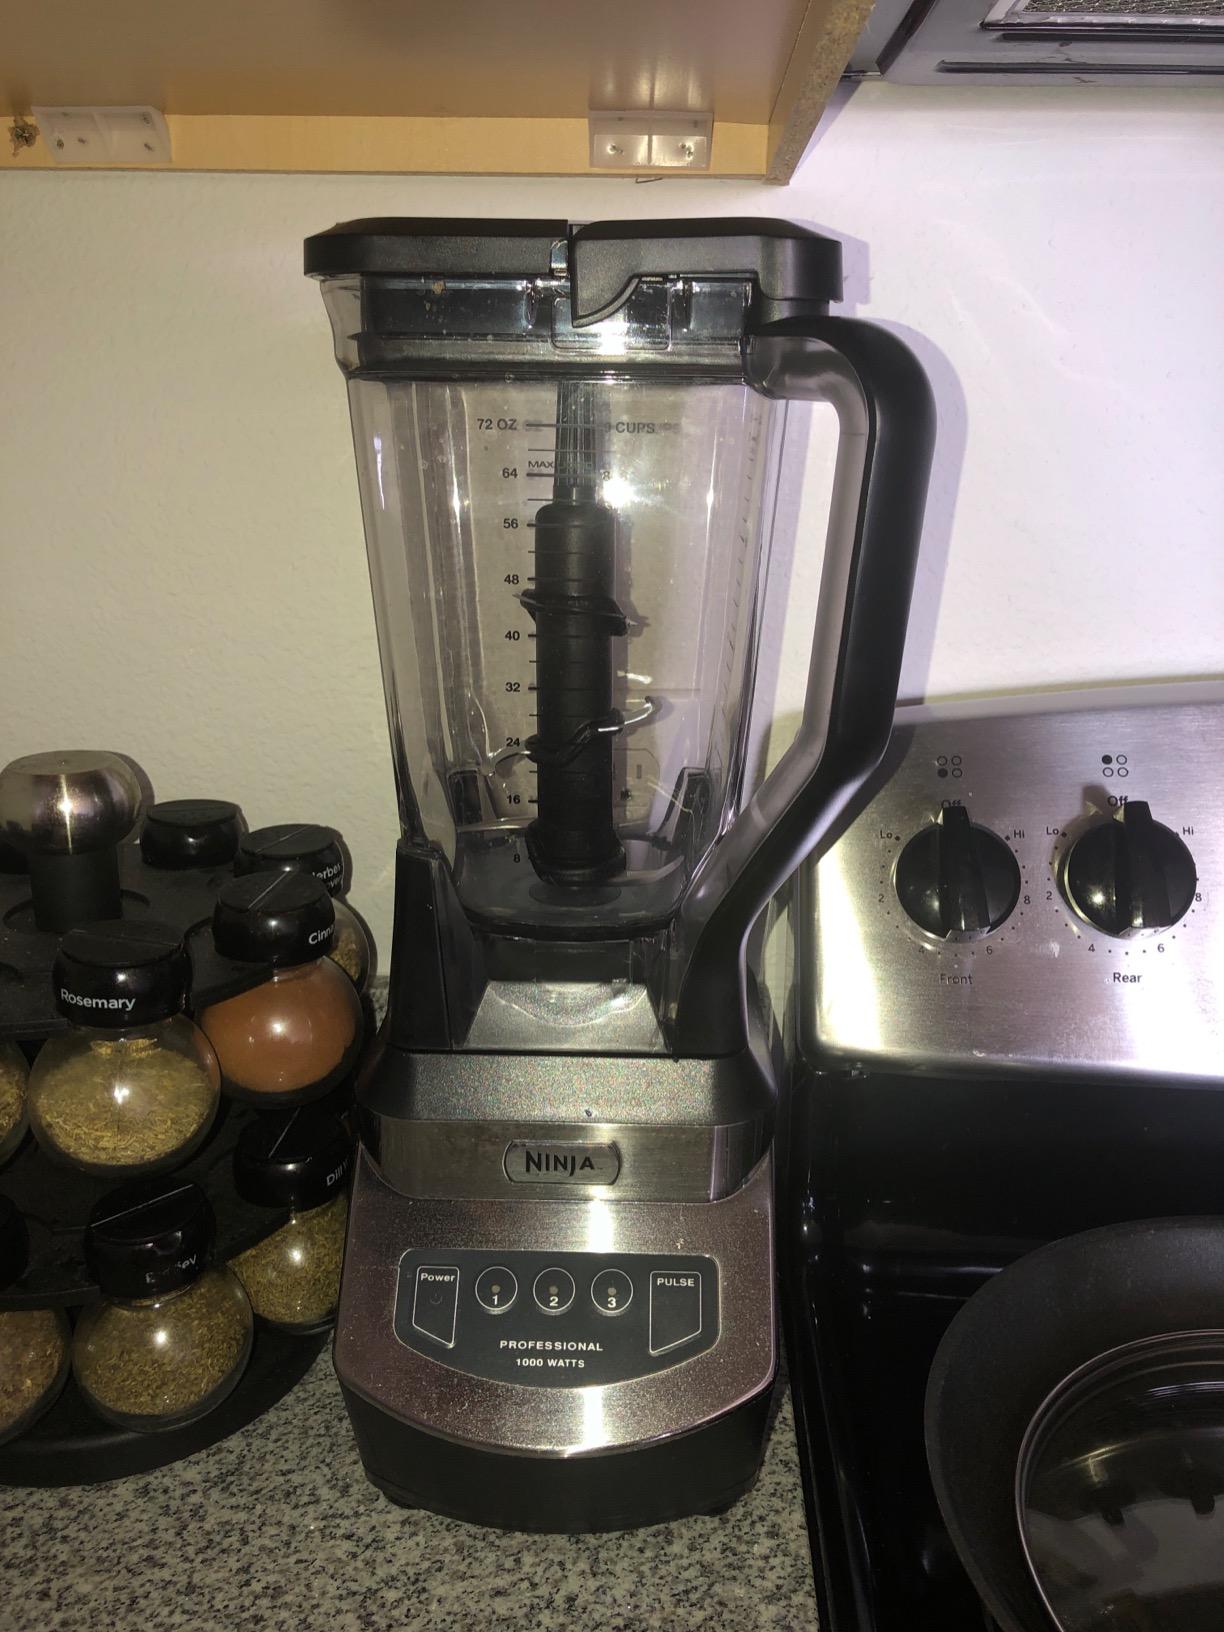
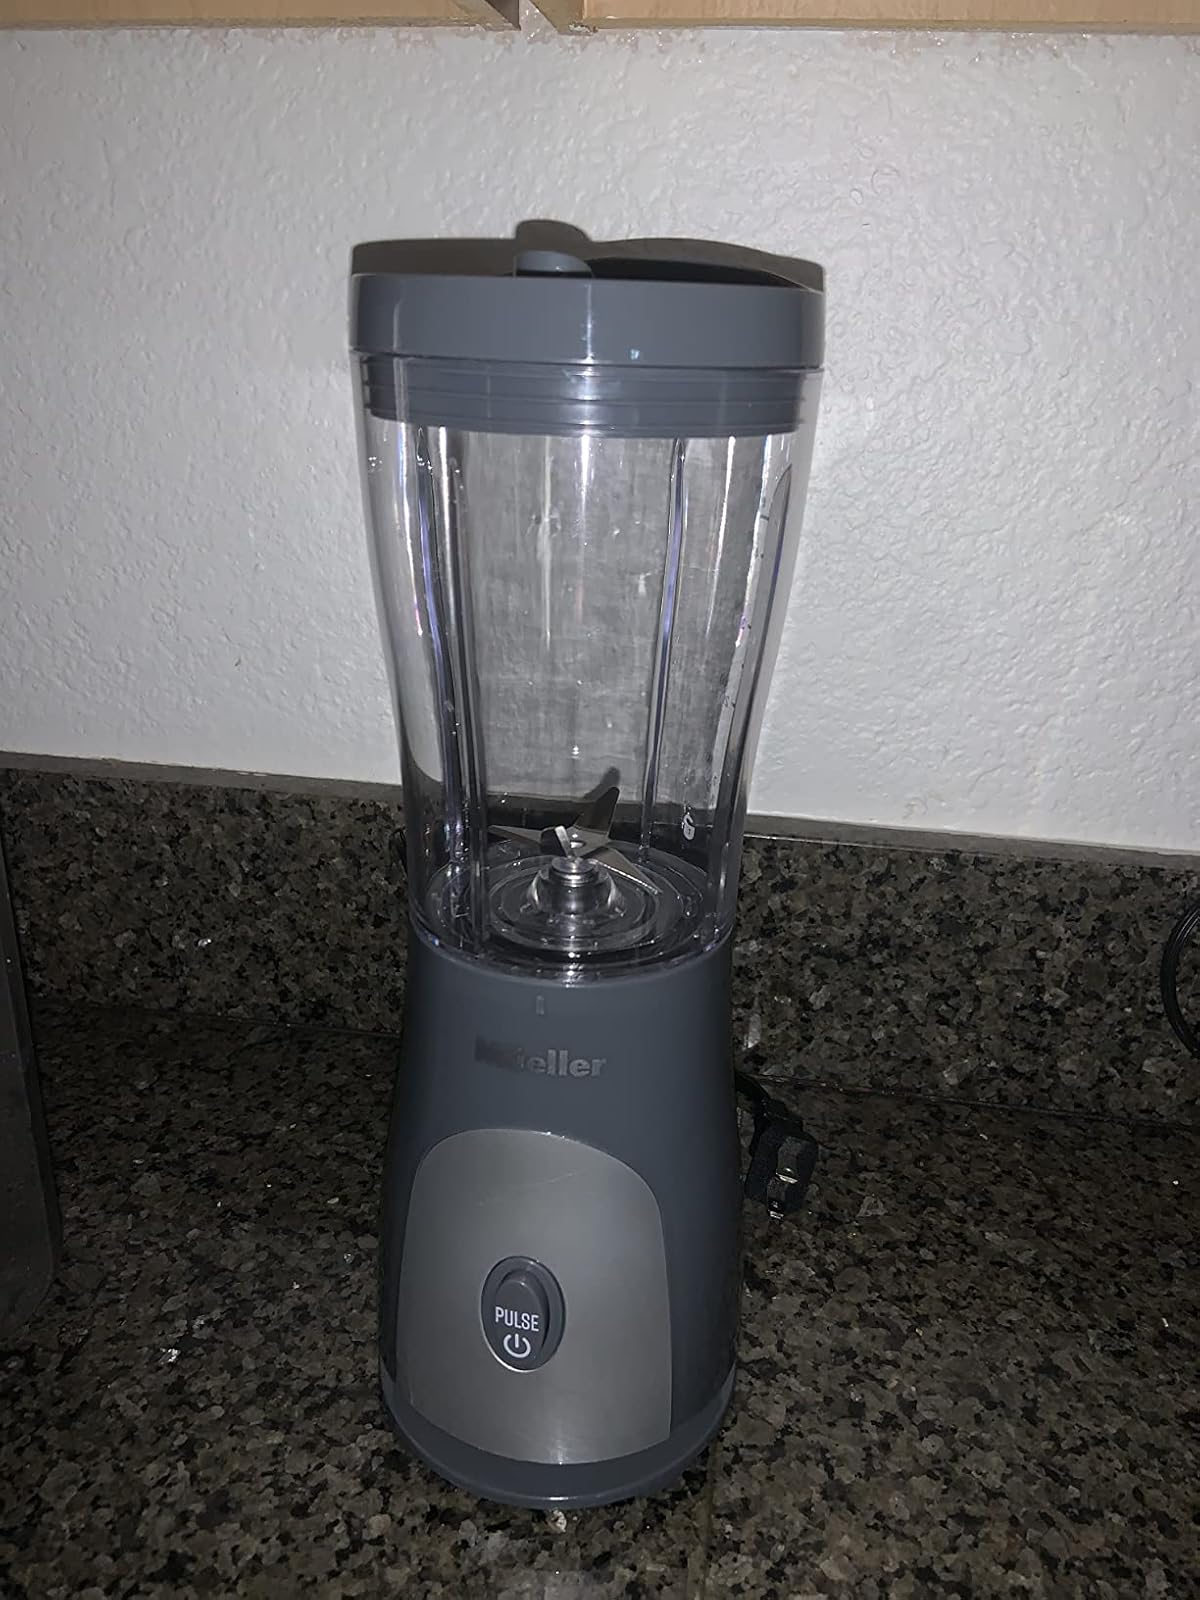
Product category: items_blender
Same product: no